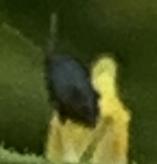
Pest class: crucifer_flea_beetle